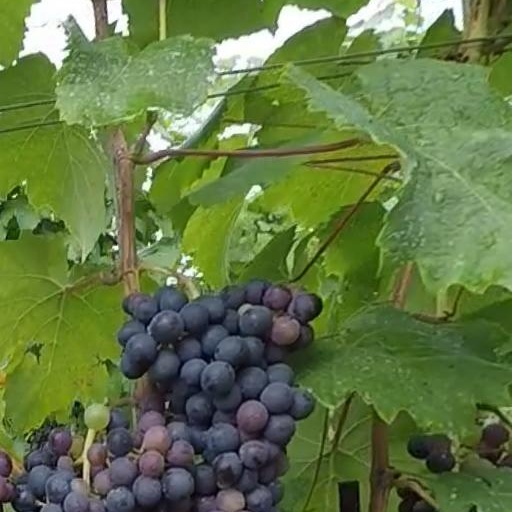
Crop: grape